W. T. Cosgrave

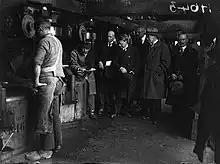
Cosgrave (holding furled umbrella) visiting the sugar beet processing factory at Strawhall, County Carlow, October 1926

One of his first acts in government was to pass a Bill for the Constitution of the Irish Free State, which some TDs felt did not need to be in writing. This was done by October 1922, ahead of the establishment of the Irish Free State in December.